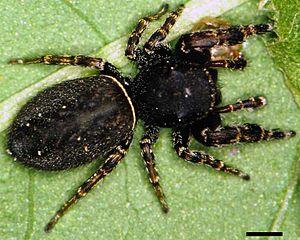
Ghelna castanea est une espèce d'araignées aranéomorphes de la famille des Salticidae.
Ghelna est un genre d'araignées aranéomorphes de la famille des Salticidae.